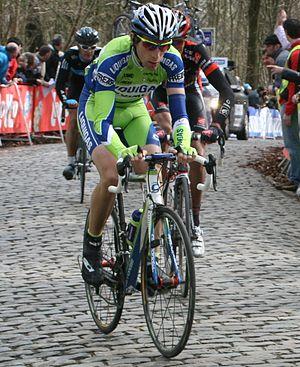
Tiziano Dall'Antonia dans la deuxième ascension du mont Kemmel lors de Gand-Wevelgem 2010
Tiziano Dall'Antonia est un coureur cycliste italien, professionnel de 2006 à 2016.